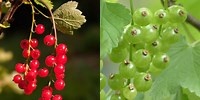
Label: redcurrant